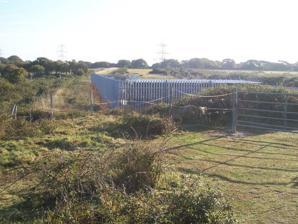
Building: Fawley Tunnel
Country: United Kingdom
Year built: 1965
Power cable tunnel in Hampshire, England A fenced-off entrance to the tunnel Fawley Tunnel, or Fawley transmission tunnel, is a 3-metre (9.8 ft) diameter, 2-mile (3.2 km) long tunnel under Southampton Water between Fawley Power Station and Chilling near Warsash . It carries the cables of two 400kV circuits of the National Grid. Background Fawley power station on the west side of Southampton Water was located to utilise fuel oil available from the adjacent oil refinery. When the power station was being planned in the mid-1960s the question arose of connecting the station to the national grid. A connection to the 400 kV sub-station at Lovedean some 10 miles to the north east was the ideal location. From Lovedean the 400 kV line runs east along the South Coast. There were three options for the Fawley to Lovedean line. Firstly, to route overhead lines west from Fawley then around Millbrook to the north of Southampton. This was rejected on grounds of routing and amenity. Secondly, overhead lines across Southampton Water. This was feasible but the towers would be higher than any in the UK. The third option was to construct a two-mile underground tunnel beneath Southampton Water. This was the shortest route and the best for amenity reasons. This was the chosen option although it is estimated to have cost about £3 million (1969 prices). Construction The tunnel was constructed by Taylor Woodrow Construction. The tunnel is 100 feet below sea level, the seabed is 12.5 metres above the tunnel. It was constructed between 1962 and 1965 to carry two 400 kV circuits as part of the National Grid . The tunnel  was accessed by two shafts, the west shaft at Fawley is 37.5 m deep, the east shaft at Chilling is 21.9 m deep. The tunnel was excavated under a pressure of 35 psi to prevent water ingress and is lined with cast iron segments. The cables are oil filled and were installed by Pirelli Construction in 1966. The tunnel was built with a 3 feet 1.125 inch gauge railway to help with maintenance access. The railway was operated with a single battery powered locomotive that was scrapped in the late 70s. Operation Fawley tunnel was the first system to use forced cooling of 400 kV cables. Cables were laid in triangular configuration in an open duct through which water flowed under gravity from one end of the tunnel to the other. See also Fawley Power Station River Medway cable tunnels Thames cable tunnel Severn-Wye Cable Tunnel References